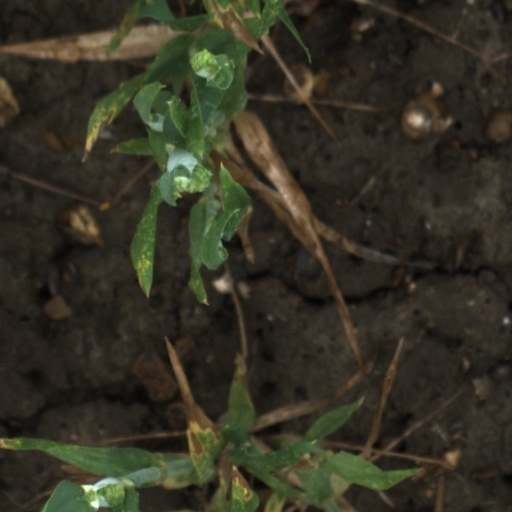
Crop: wheat